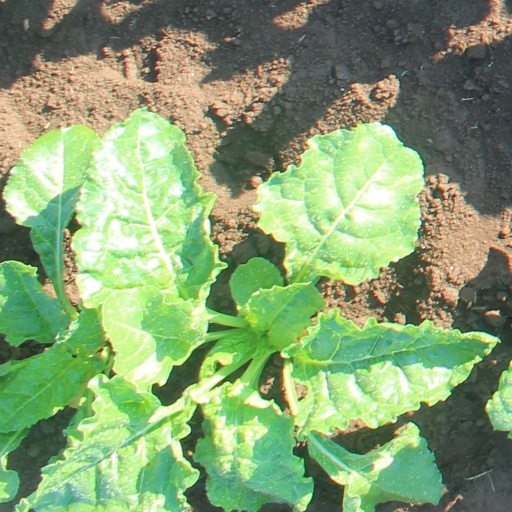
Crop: sugar beet